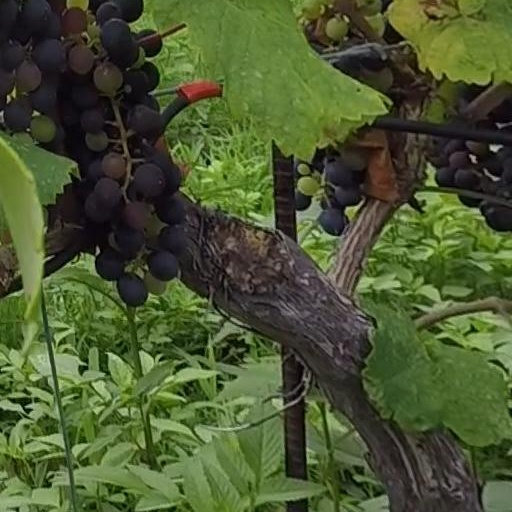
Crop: grape